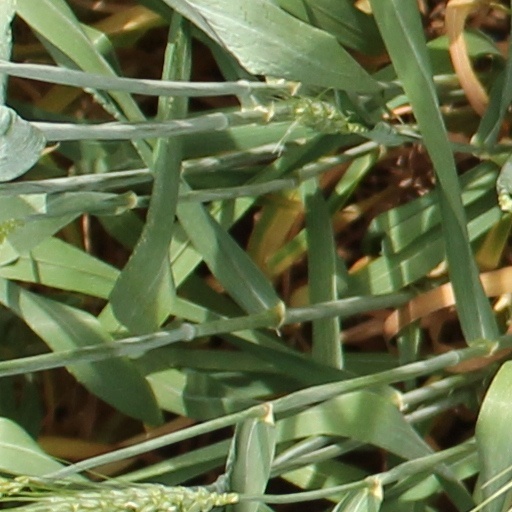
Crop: wheat